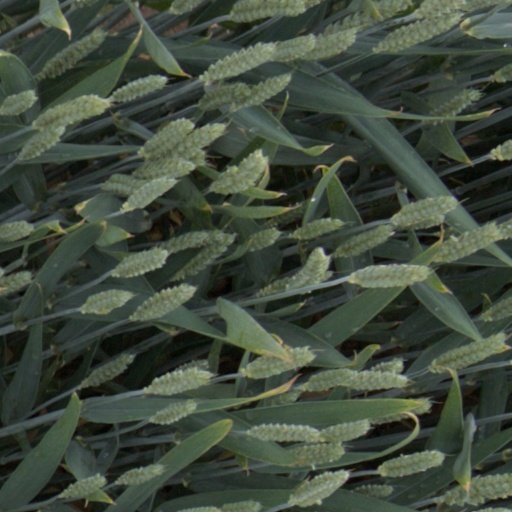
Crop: wheat